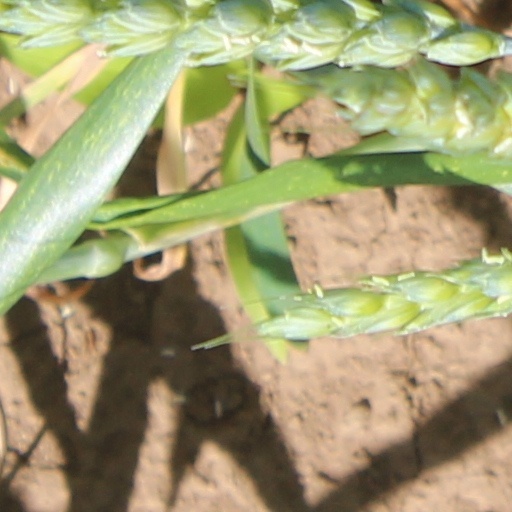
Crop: wheat